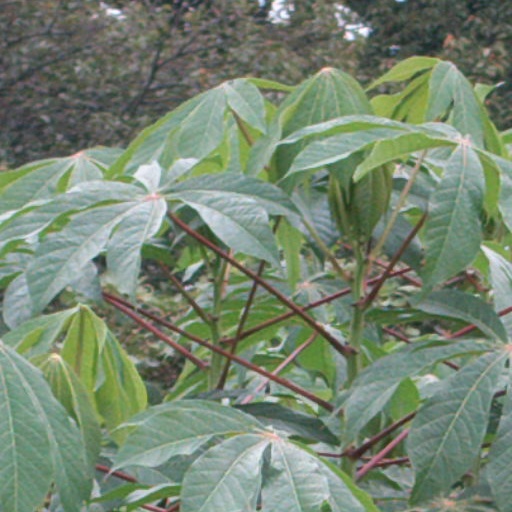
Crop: cassava